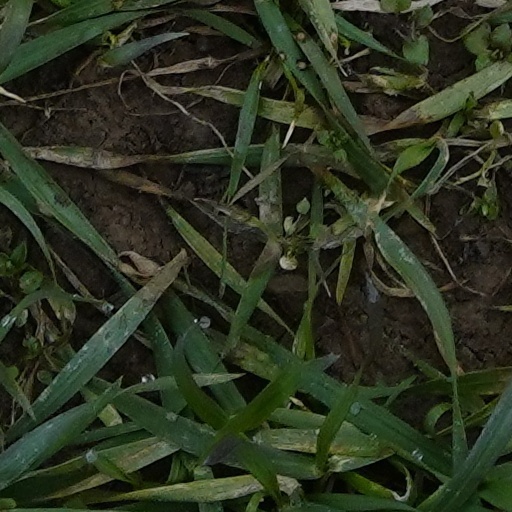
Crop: wheat